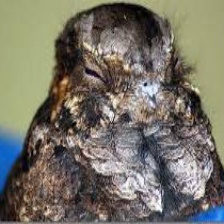
Species: EASTERN WIP POOR WILL
Scientific name: ANTROSTOMUS VOCIFERUS